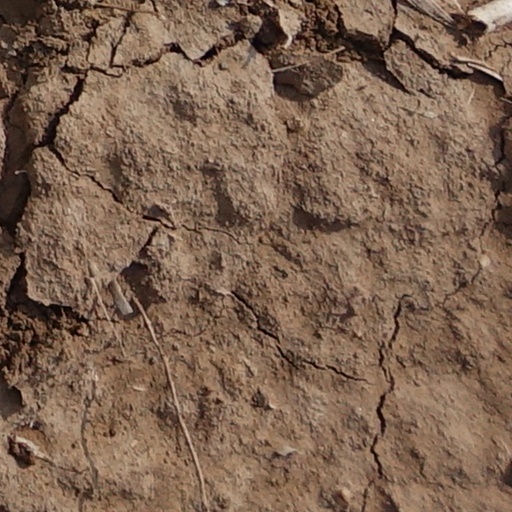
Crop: wheat